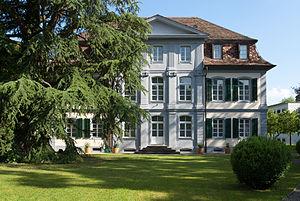
Cette liste présente les biens culturels d'importance nationale dans le canton d'Argovie. Cette liste correspond à l'édition 2009 de l'Inventaire Suisse des biens culturels d'importance nationale pour le canton d'Argovie. Il est trié par commune et inclus : 175 bâtiments séparés, 11 collections et 56 sites archéologiques.